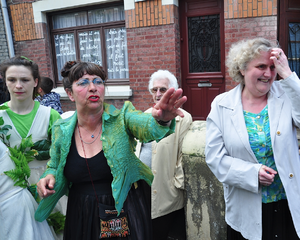
Hervée Delafond (à gauche )
Le Théâtre de l'Unité est une compagnie pionnière et emblématique du théâtre de rue fondée par Jacques Livchine et Hervée de Lafond le 22 mars 1968 et basée à Audincourt dans le Doubs.
Le théâtre de rue est une forme de spectacle et de représentation théâtrale exécutée dans un espace public, généralement extérieur. Les artistes jouent avec la rue, l'utilisent comme décor et incluent dans leur prestation les impulsions venant de l'extérieur, en particulier du public. Dans le cas contraire, ils ne font que transporter en plein-air leurs créations destinées à la scène.
Hervée de Lafond, née le 23 février 1944 au Viet Nam, est une comédienne et metteuse en scène de théâtre, co-directrice avec Jacques Livchine du Théâtre de l'Unité.